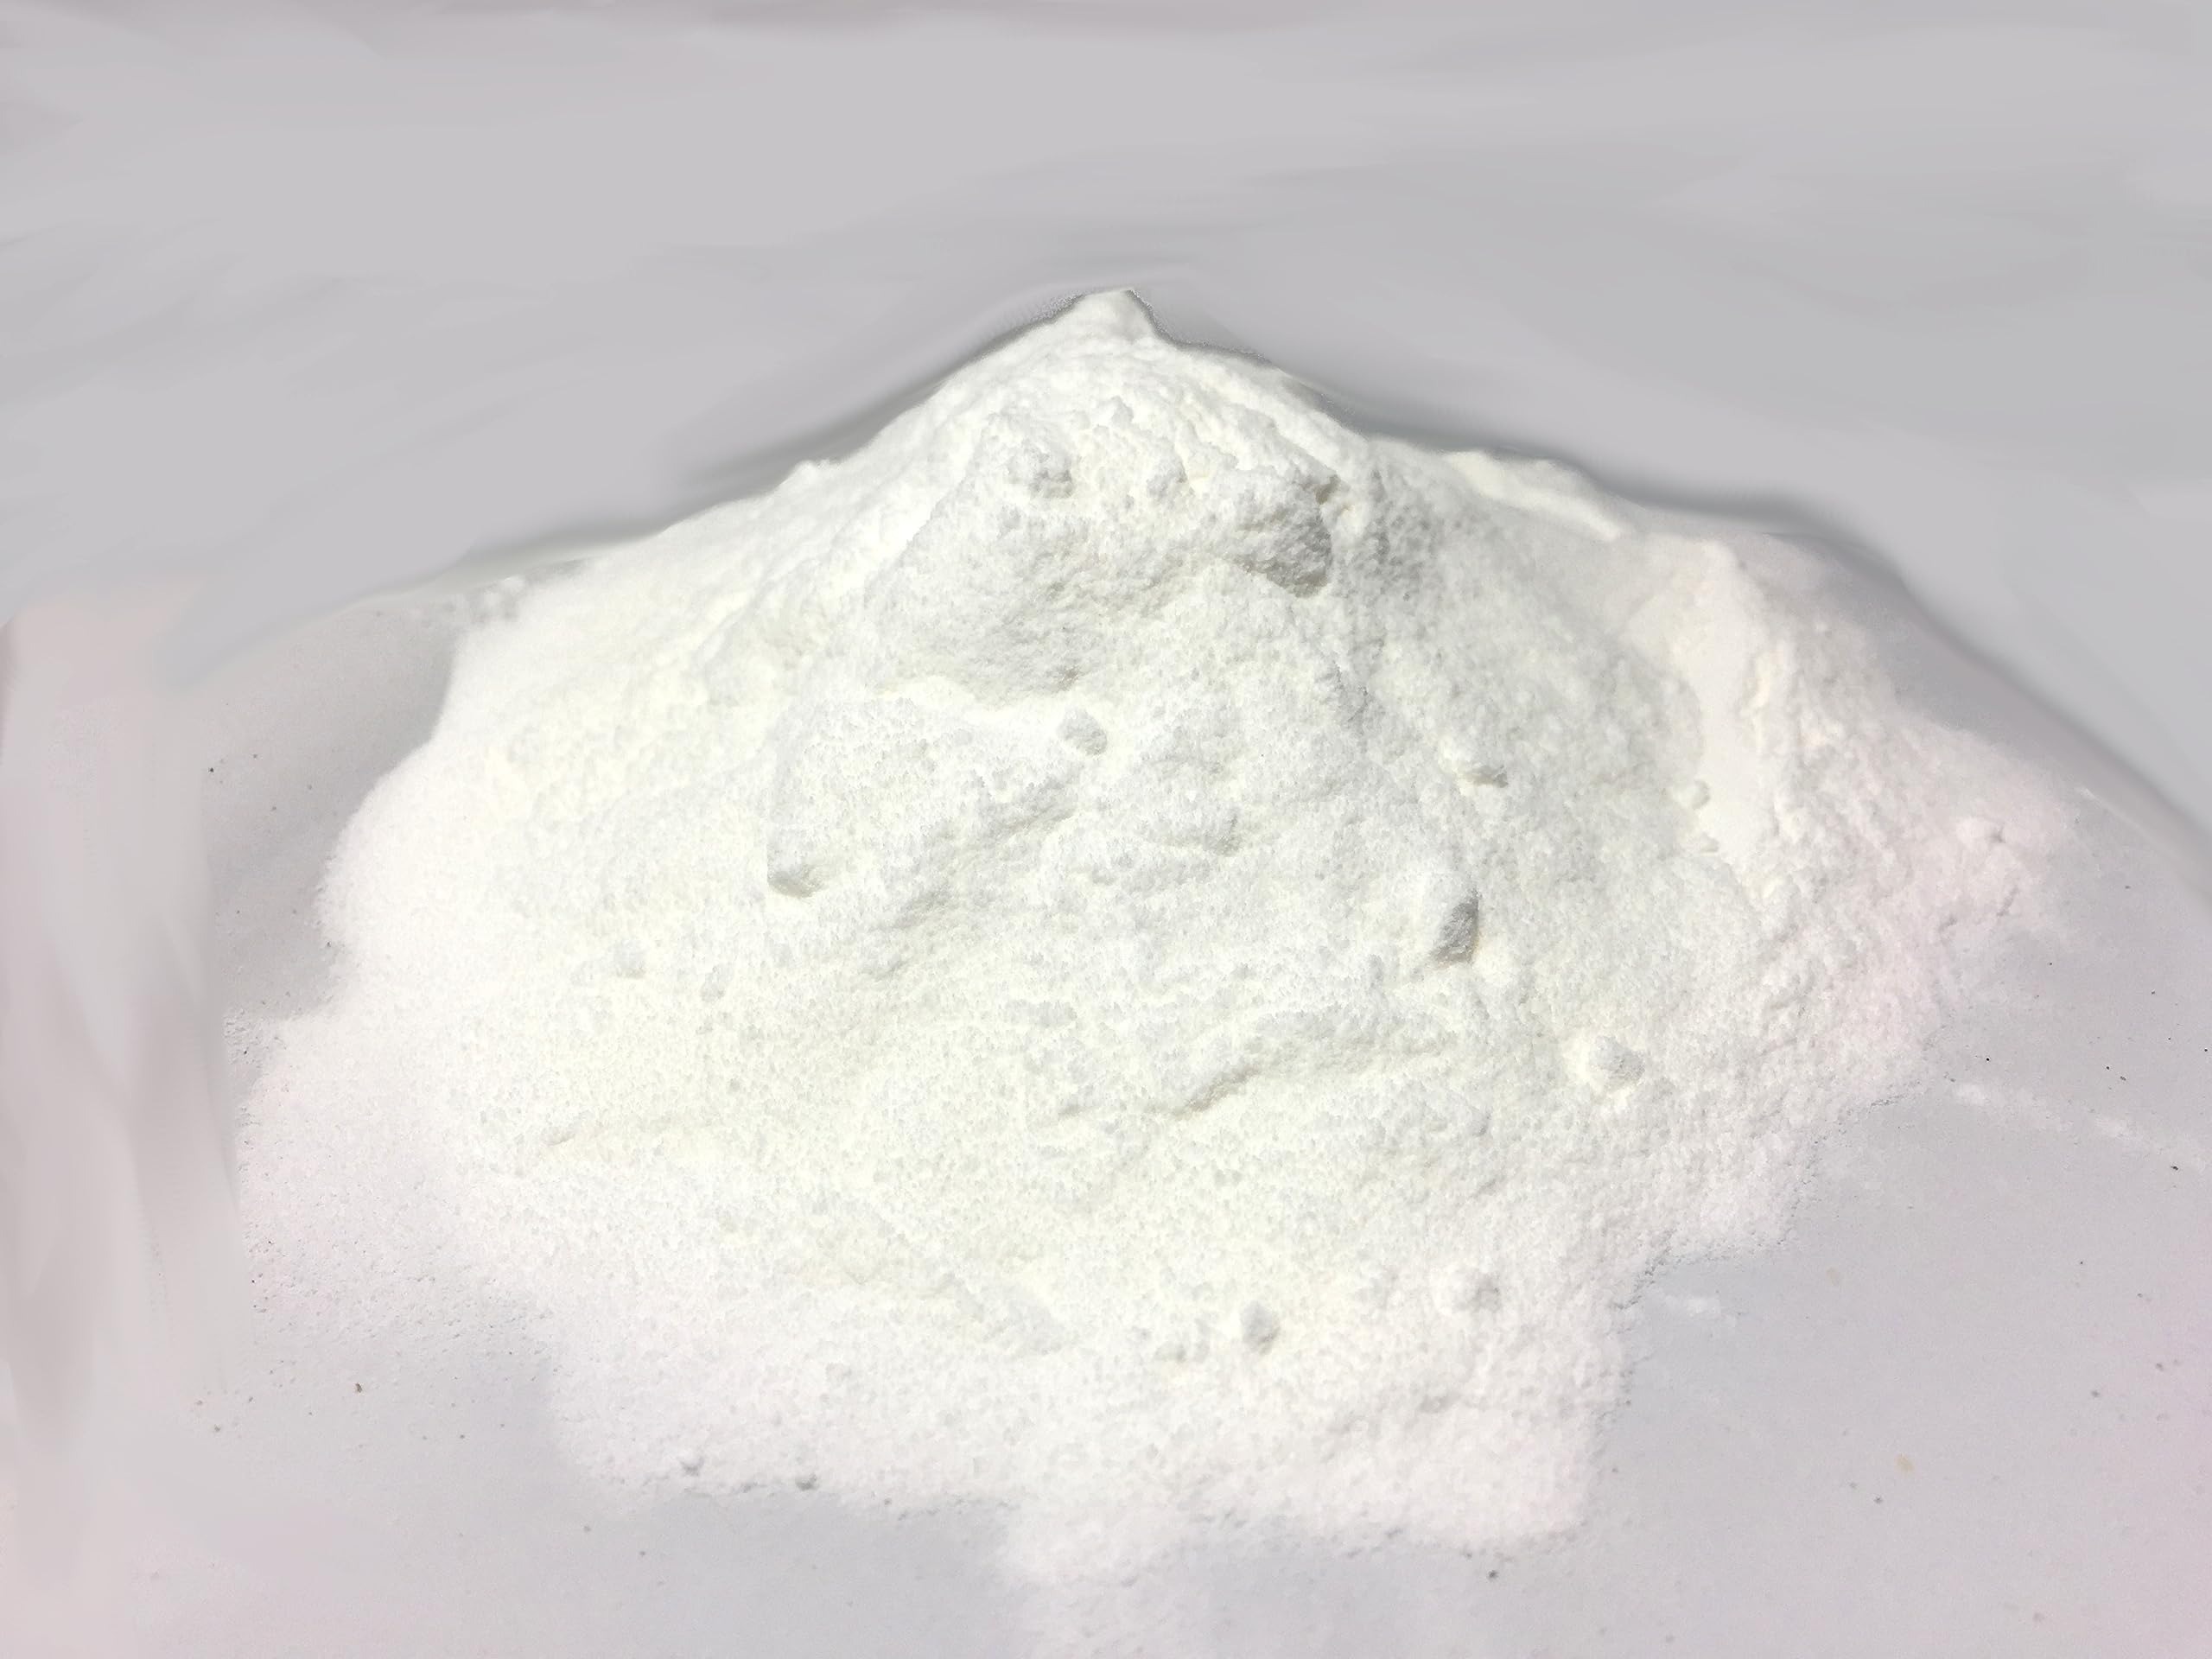
Item Name: Sea Salt & Vinegar Powder - Jar holds 4.0 oz. - KOSHER - (Various Flavors and Small & Bulk options available) - Flavored Salts
Bullet Point 1: 🌑 ABOUT ME:
Bullet Point 2: 🌑 WHY ME:
Bullet Point 3: 🌑 WHAT YOU SEE IS WHAT YOU GET: Ingredients: apple cider vinegar powder { apple cider vinegar, and maltodextrin }, and fine sea salt.
Bullet Point 4: 🌑 MADE IN THE USA: We manufacture all our blends and custom pack all orders by hand so you know your spice is fresh. All our spices are 100% pure natural ingredients, does not contain flow agents (ex. Silicon Dioxide ), nor fillers (ex. Corn Starch).
Bullet Point 5: 🌑 ABOUT US: Do you know a seasoning you love to make and can’t find anything that compares, or don’t have the time. We are well known for making custom blends with very small minimum quantities.
Bullet Point 6: 🌑 JUST SO YOU KNOW: As Spice Specialist we only carry and use Top Chef quality spices, herbs and ingredients.... YES, THERE IS A DIFFERENCE!
Bullet Point 7: 🌑 PACKAGING: This size option comes in a wide-mouth plastic jar convenient for any shape measuring spoon, and for times when you only need vague cooking measurement (ex: pinch, dash, dollop).
Bullet Point 8: 🌑 SIZE MATTERS: Jar dimensions 2.75 in. (L) x 2.75 in. (W) x 0.75 in. (H)
Product Description: <p><strong> <em> Smoked Sea Salts</em> </p> <br> <p><ul> <li>Apple Wood Smoked Sea Salt – <em> sea salt, and Apple wood smoke flavoring. </em></li> <li>Cherry Wood Smoked Sea Salt - <em> sea salt, and Cherry wood smoke flavoring. </em> </li> <li>Hickory Wood Smoked Sea Salt - <em> sea salt, and Hickory wood smoke flavoring. </em> </li> <li>Maple Wood Smoked Sea Salt - <em> sea salt, and Maple wood smoke flavoring. </em> </li> <li>Pecan Wood Smoked Sea Salt - <em> sea salt, and Hickory wood smoke flavoring. </em> </li> </ul></strong></p> <p><strong> <em> Flavored Sea Salts</em> </strong></p> <p><strong><ul> <li>Curry Sea Salt Blend - <em> sea salt, curry powder { coriander, turmeric, cumin, fennel, garlic, and salt. }, fenugreek, and black pepper. </em> </li> <li>Lime Jalapeño Sea Salt Blend -<em> sea salt, citric acid, lime juice powder { lime juice, lime oil and corn syrup }, and chili jalapeño. </em> </li> <li>Rosemary Sage Sea Salt Blend - <em> sea salt, garlic, rosemary, sage, and black pepper. </em> </li> <li> Sea Salt & Vinegar Powder - <em> apple cider vinegar powder { apple cider vinegar, and maltodextrin }, and fine sea salt. </em> </li> <li>Sriracha Sea Salt Powder - <em> sriracha powder { salt, distilled white vinegar powder ( distilled white vinegar, & maltodextrin ), cayenne pepper (30,000 SHU), Spanish paprika, cane sugar, and garlic }, and fine sea salt. </em> </li> <li>Truffle Sea Salt - <em> sea salt, black truffles, and truffle oil. </em> </li> <li>Wasabi Sea Salt Powder - <em> sea salt, and wasabi powder (mustard, corn flour, horseradish, cellulose, Ascorbic acid [ for color retention ], artificial colors { FD&C yellow #5, FD&C blue #1 }, and citric acid. </em> </li> </ul></strong></p> <p><strong> <em> Flavoring Salts</em> </strong></p> <p><strong><ul> <li> All Purpose Seasoning Salt Blend - <em> salt, sugar, paprika, turmeric, onion, garlic and cornstarch. </em> </li> <li>Celery Salt – <em> premium ground celery seeds, and salt. </em> </li> <li>Garlic Salt - <em> premium quality granulated garlic, and salt. </em> </li> <li> Jalapeño Seasoning Salt Blend - <em> jalapeño chili, garlic salt { granulated garlic, and salt }, celery salt { celery seed ground, and salt }, and New Mexico chili. </em> </li> <li> Seafood Seasoning Salt Blend - <em> salt, garlic, celery seed, onion, paprika, sugar, black pepper, cayenne, and dark chili powder. </em> </li> <li>Sesame Salt (Gomasio Blend) – <em> premium white sesame seeds, and salt. </em> </li> <li>Onion Salt - <em> premium quality granulated onion, and salt. </em> </li> </ul></strong></p>
Value: 4.0
Unit: Ounce

Price: 11.59